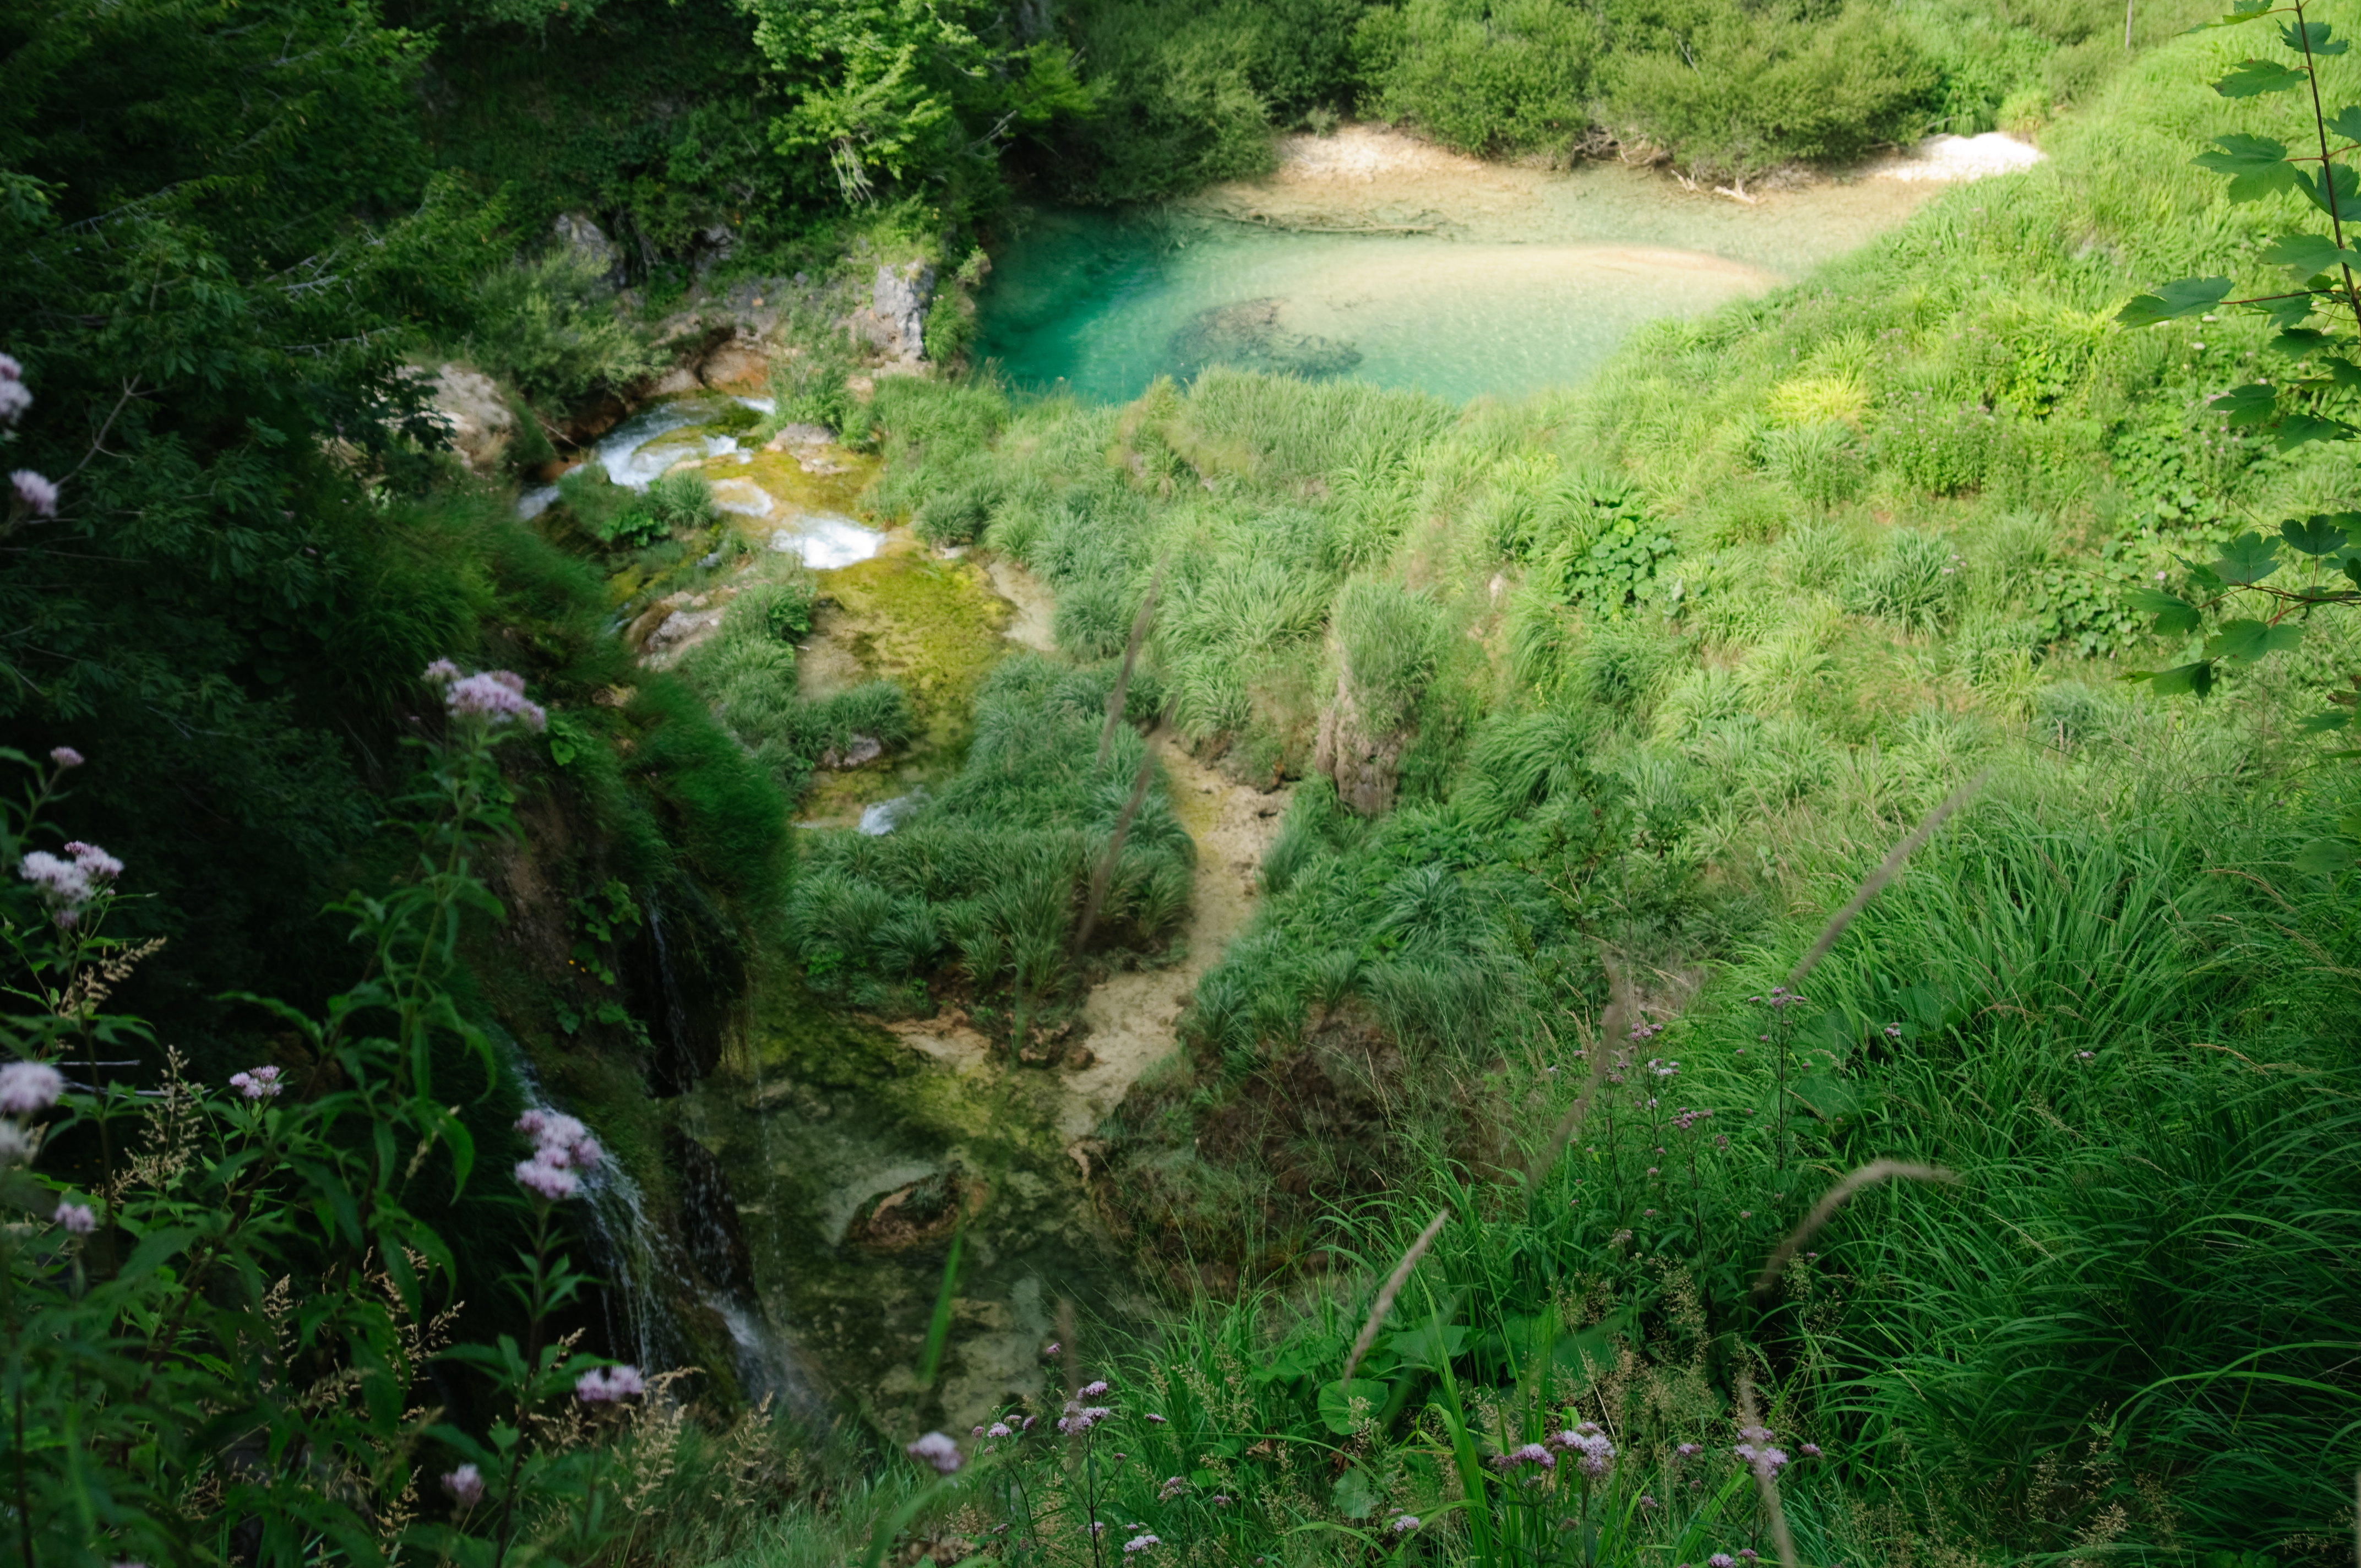
forest, waterfall, wilderness, lake, river, valley, pond, stream, jungle, nikon, body of water, croatia, vegetation, rainforest, woodland, habitat, water feature, ecosystem, watercourse, hvratska, d300, plitvice, nature reserve, natural environment, geological phenomenon